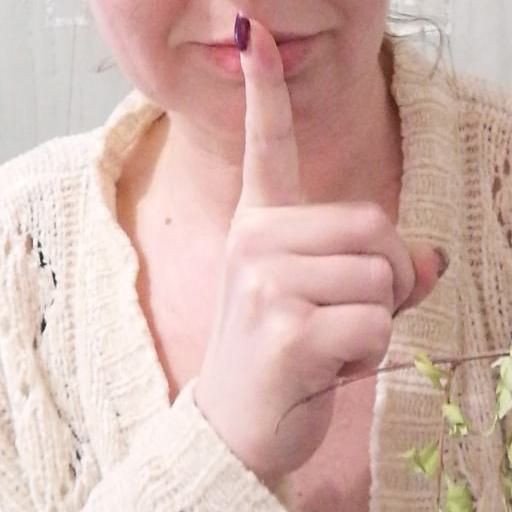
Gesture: mute